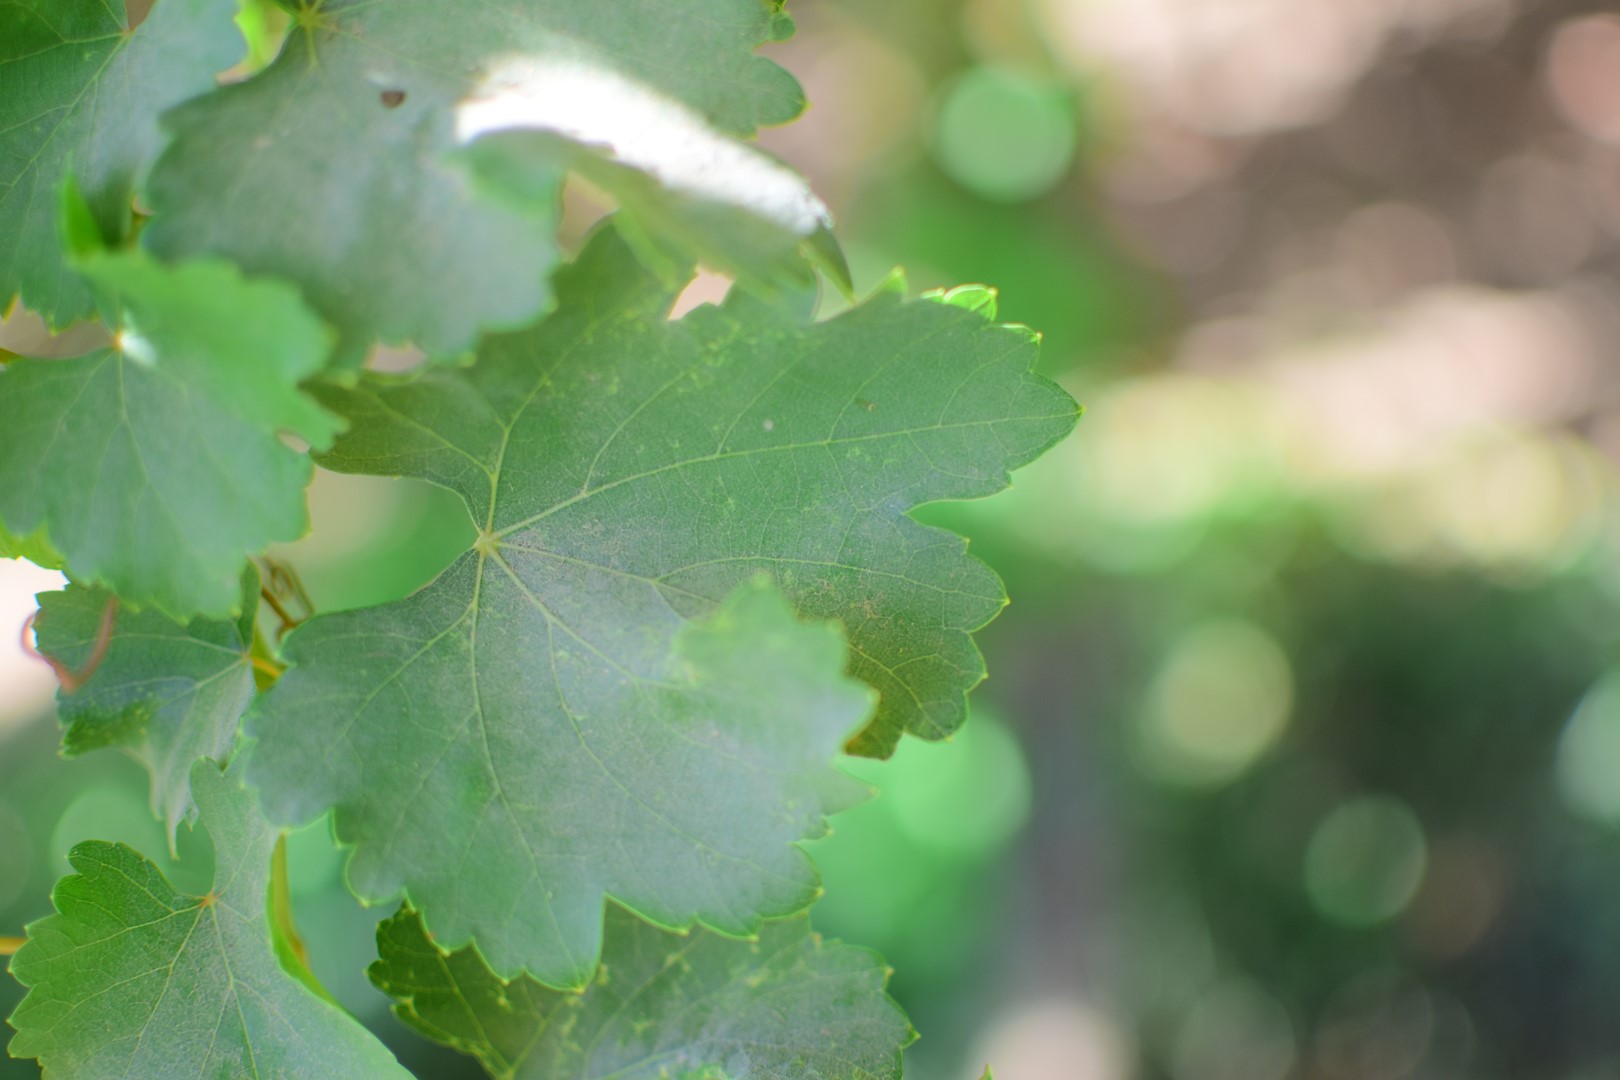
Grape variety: Frinsi